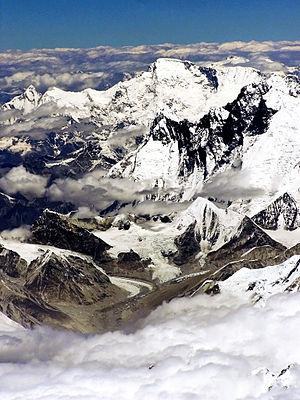
L’adaptation à la haute altitude chez l'homme est une adaptation de populations humaines, spécialement les Tibétains, certains habitants des Andes et des hauts plateaux éthiopiens, qui ont acquis une capacité unique à survivre à de très hautes altitudes. L'expression désigne une évolution adaptative irréversible aux environnements de haute altitude, associée à des comportements et des mutations génétiques héréditaires.